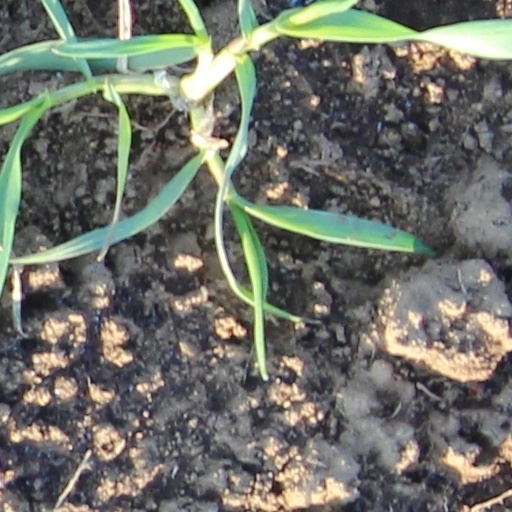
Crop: wheat